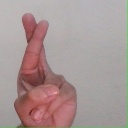
अक्षर: र